Rickey Henderson

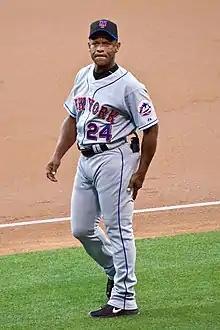
Henderson as the Mets' first base coach in 2007

In 1987, he had a below-average season by his standards, fueling criticism from the New York media, which had never covered Henderson or his eccentricities kindly. Yankees owner George Steinbrenner issued a press release claiming that manager Lou Piniella wanted to trade Henderson for "jaking it" (playing lackadaisically). Still, Henderson had his best on-base percentage to that point in his career (.423), with a .291 batting avg., was fifth in the AL in stolen bases (41) and hit 17 home runs despite playing only 95 games. It was the only season from 1980 to 1991 in which Henderson did not lead the AL in steals. Seattle's Harold Reynolds led the league with 60 steals; Reynolds tells the story of getting an impish phone call from Henderson after the season: